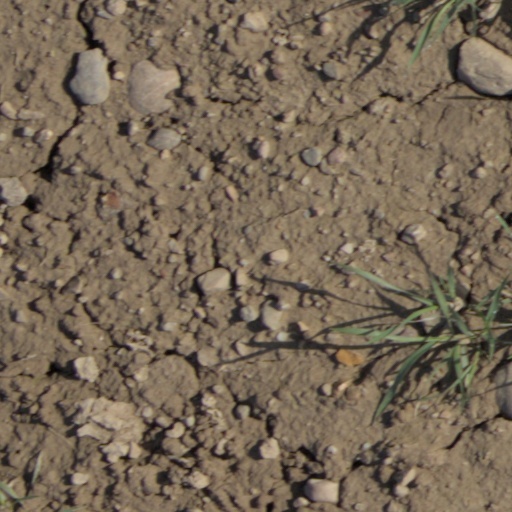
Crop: wheat